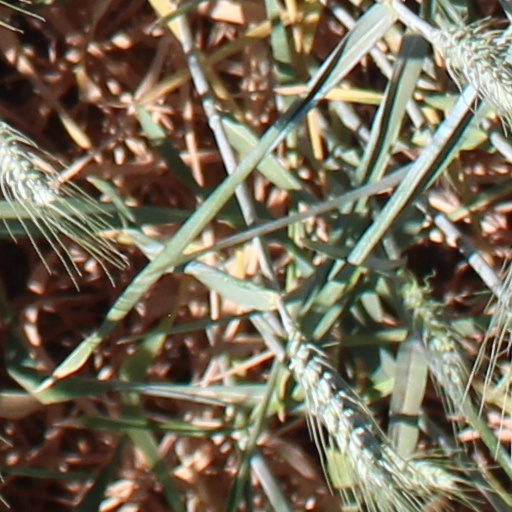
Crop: wheat